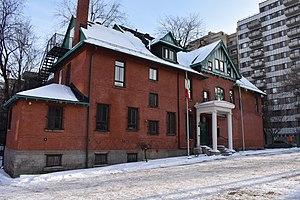
Consulat général d'Italie